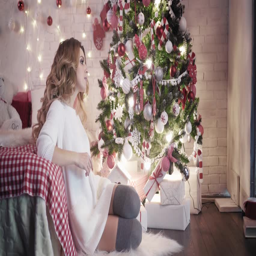
a pretty man gives a gift to a beautiful woman at christmas near ar christmas tree .